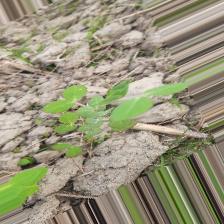
Label: Powdery Mildew